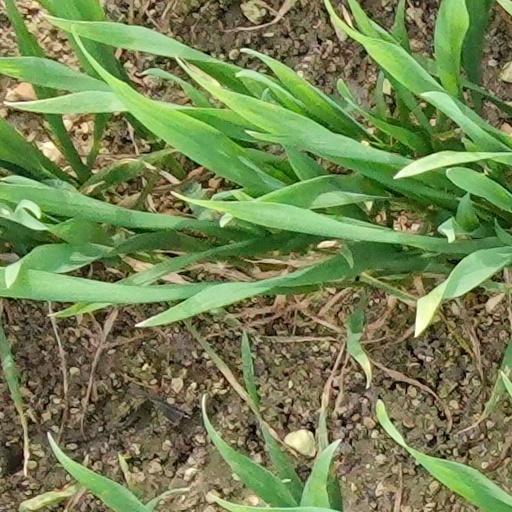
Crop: wheat